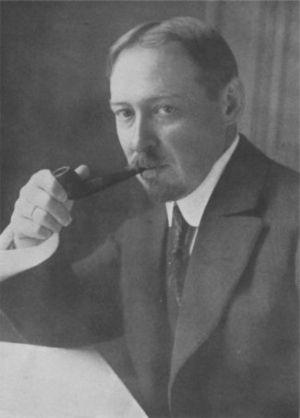
Louis Raemaekers, né le 6 avril 1869 à Ruremonde et mort le 26 juillet 1956 à La Haye, est un dessinateur de presse néerlandais, qui pendant la Première Guerre mondiale est devenu le dessinateur le plus connu du monde entier, d'abord par ses dessins dans le journal De Telegraaf d'Amsterdam et ensuite par ses publications pour le bureau de propagande britannique Wellington House.